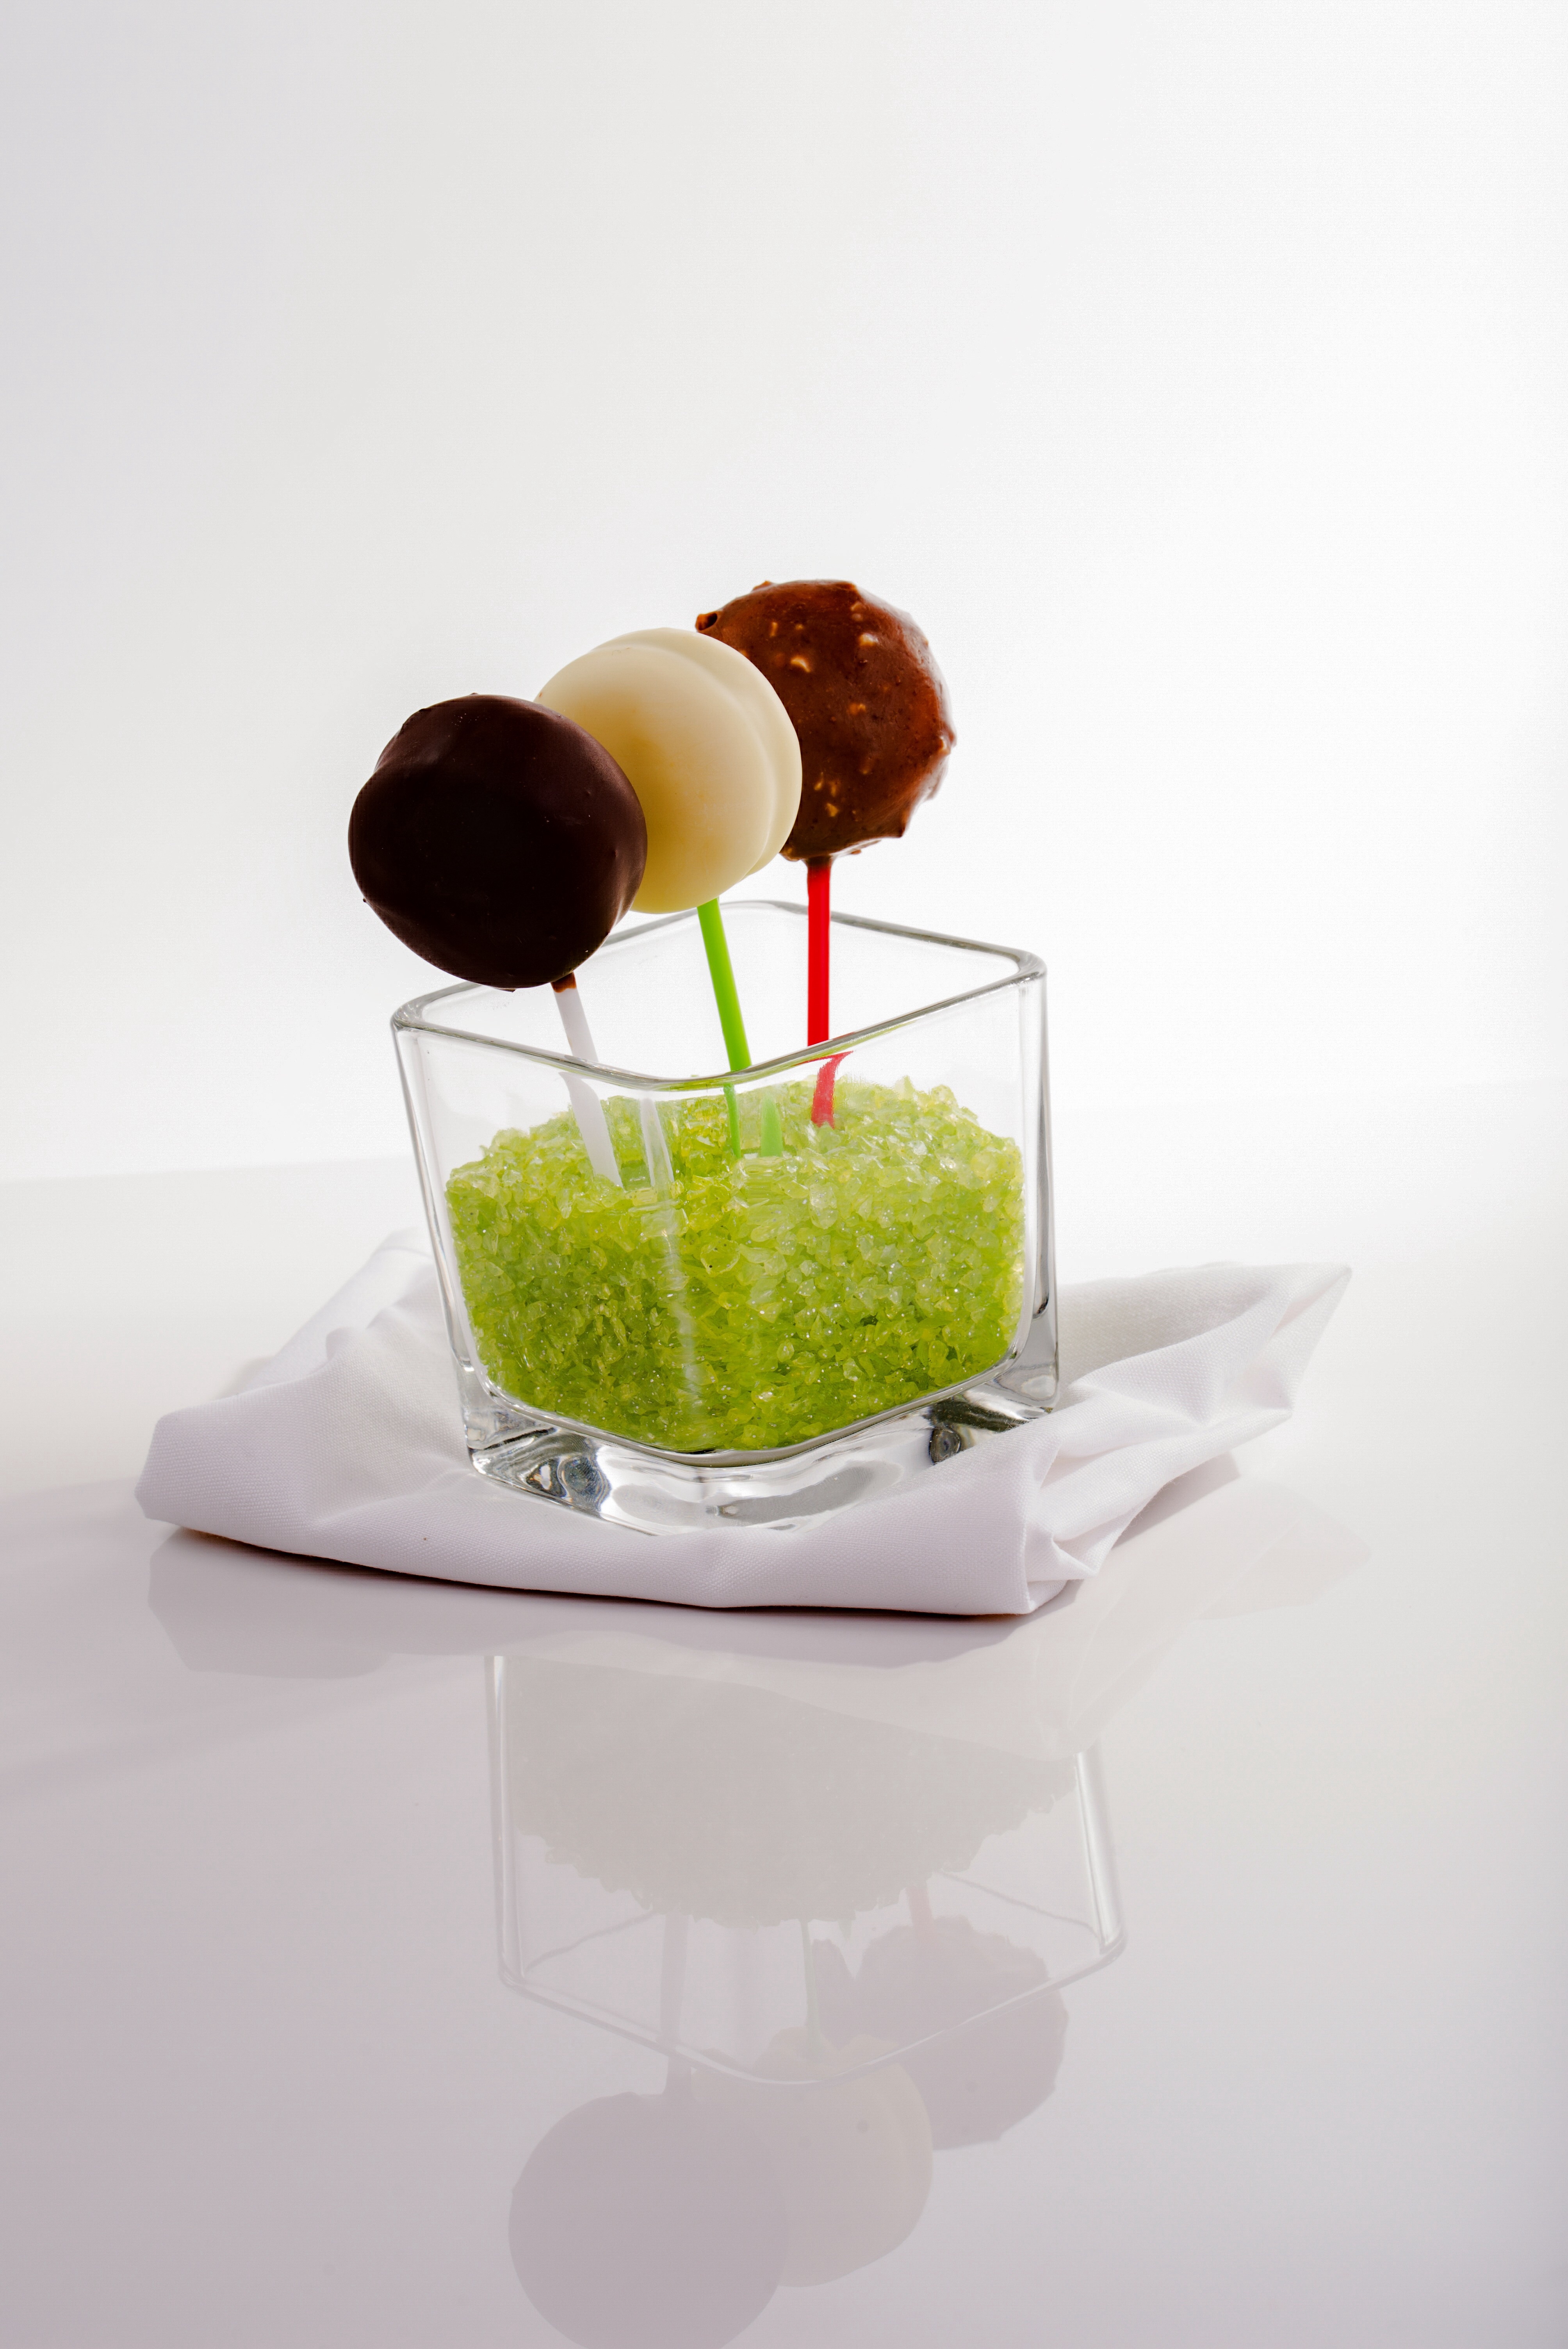
glass, food, drink, macaroon, dessert, lighting, pastry, personalise